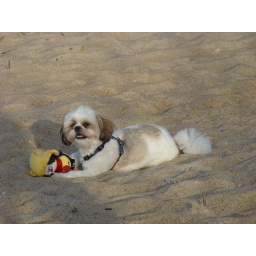
A dog with his duck in Duck, NC.